Contemporary history of Spain

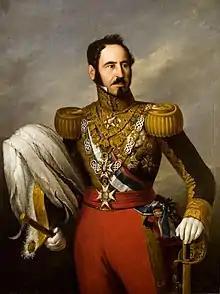
Baldomero Espartero

The return of absolutism brought with it a return to political repression of the liberals. The political police was created, Rafael de Riego was hanged and another new wave of exiles left the country. The liberal military again resorted to secret societies, conspiracies and pronunciamientos, which again resulted in failures and executions (El Empecinado, Torrijos, Mariana Pineda, etc.). The reports required by the police gave rise to sordid characters, such as the Madrilenian "Tía Cotilla".